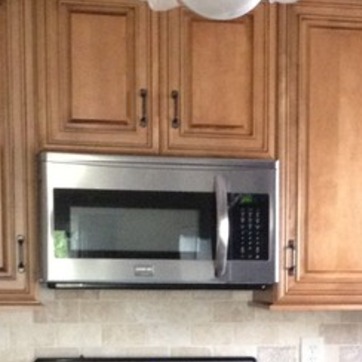
Material: metal